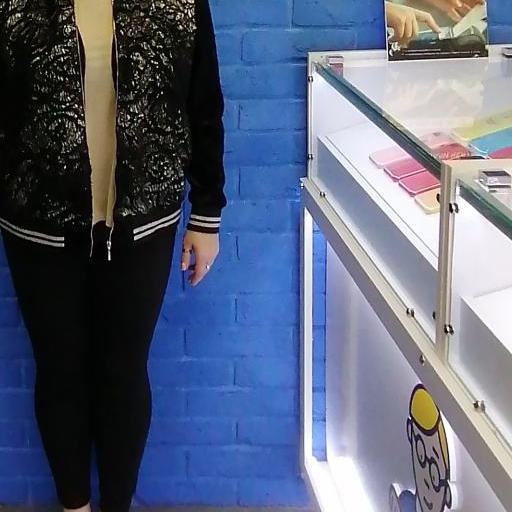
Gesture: no_gesture